Self Employed Women's Association

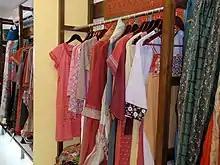
Products at the SEWA Hansiba Store in Mumbai

Behind all these accomplishments was SEWA's founder Ela Bhatt. Bhatt was born in Ahmedabad on 7 September 1933 to a Brahman caste family of lawyers and was, herself, a lawyer for TLA beginning in the early 1950s. Bhatt found that poor women in Ahmedabad were not just domestic workers, but conducted a variety of businesses at home—as hawkers, street vendors, construction labourers—and were not being represented in India's economy. Incredibly enough, 94% of Indian working women were self-employed in 2009, yet it took until 1972 for any sort of informal labour union to form. The former US Secretary of State Hillary Clinton saw Elaben Bhatt as one of her role models. Hillary visited SEWA first in 1995. In one of her speeches, she described Elaben as soft-spoken and a visionary leader.